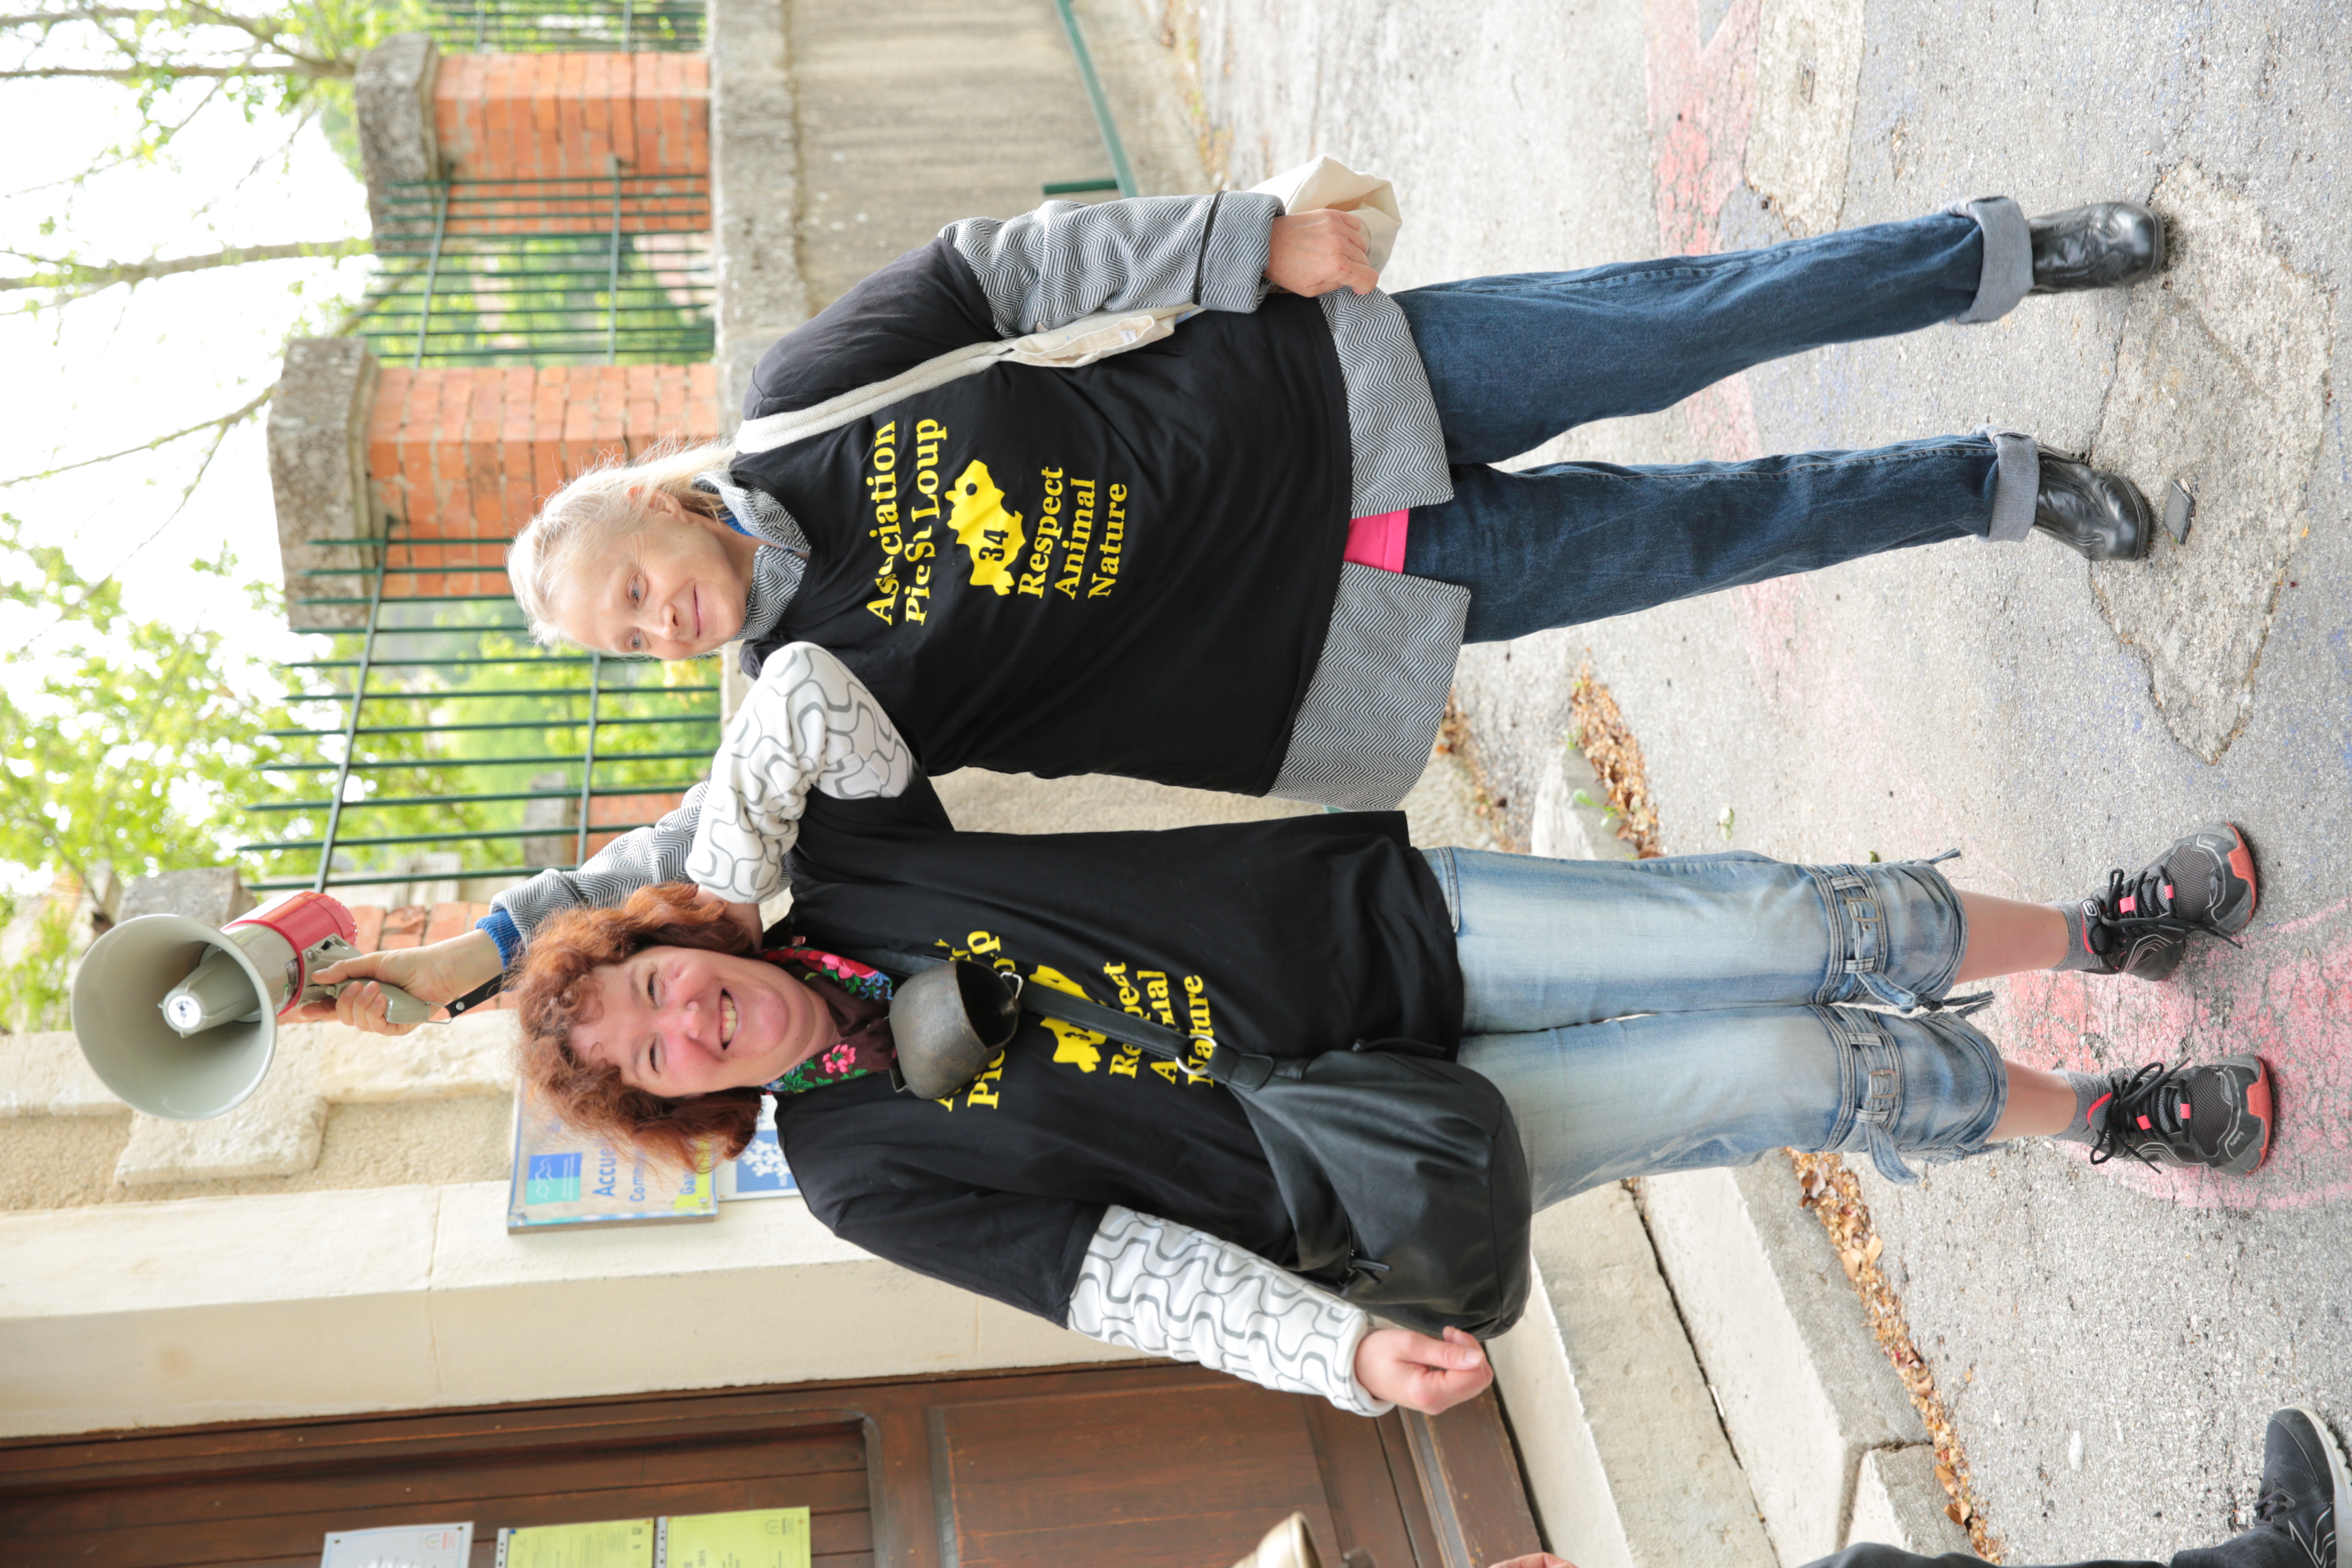
person, people, france, europe, canon, child, family, cats, hrault, mairie, languedoc, brissac, poezen, katten, protectionanimale, animalsrights, lus, protestation, vacarme, dchatisation